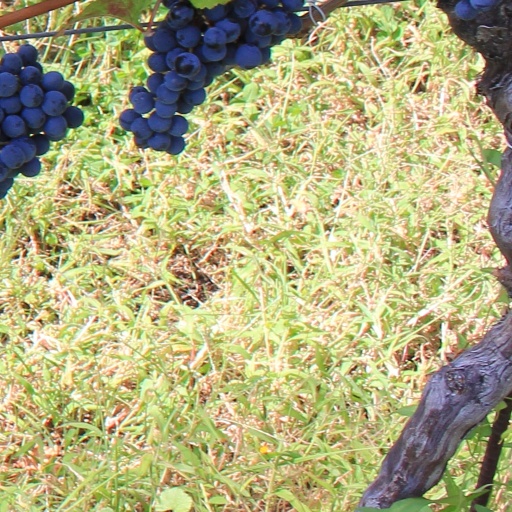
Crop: grape